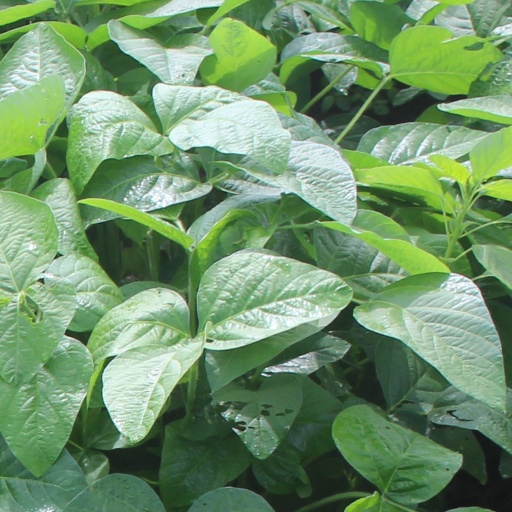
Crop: soybean